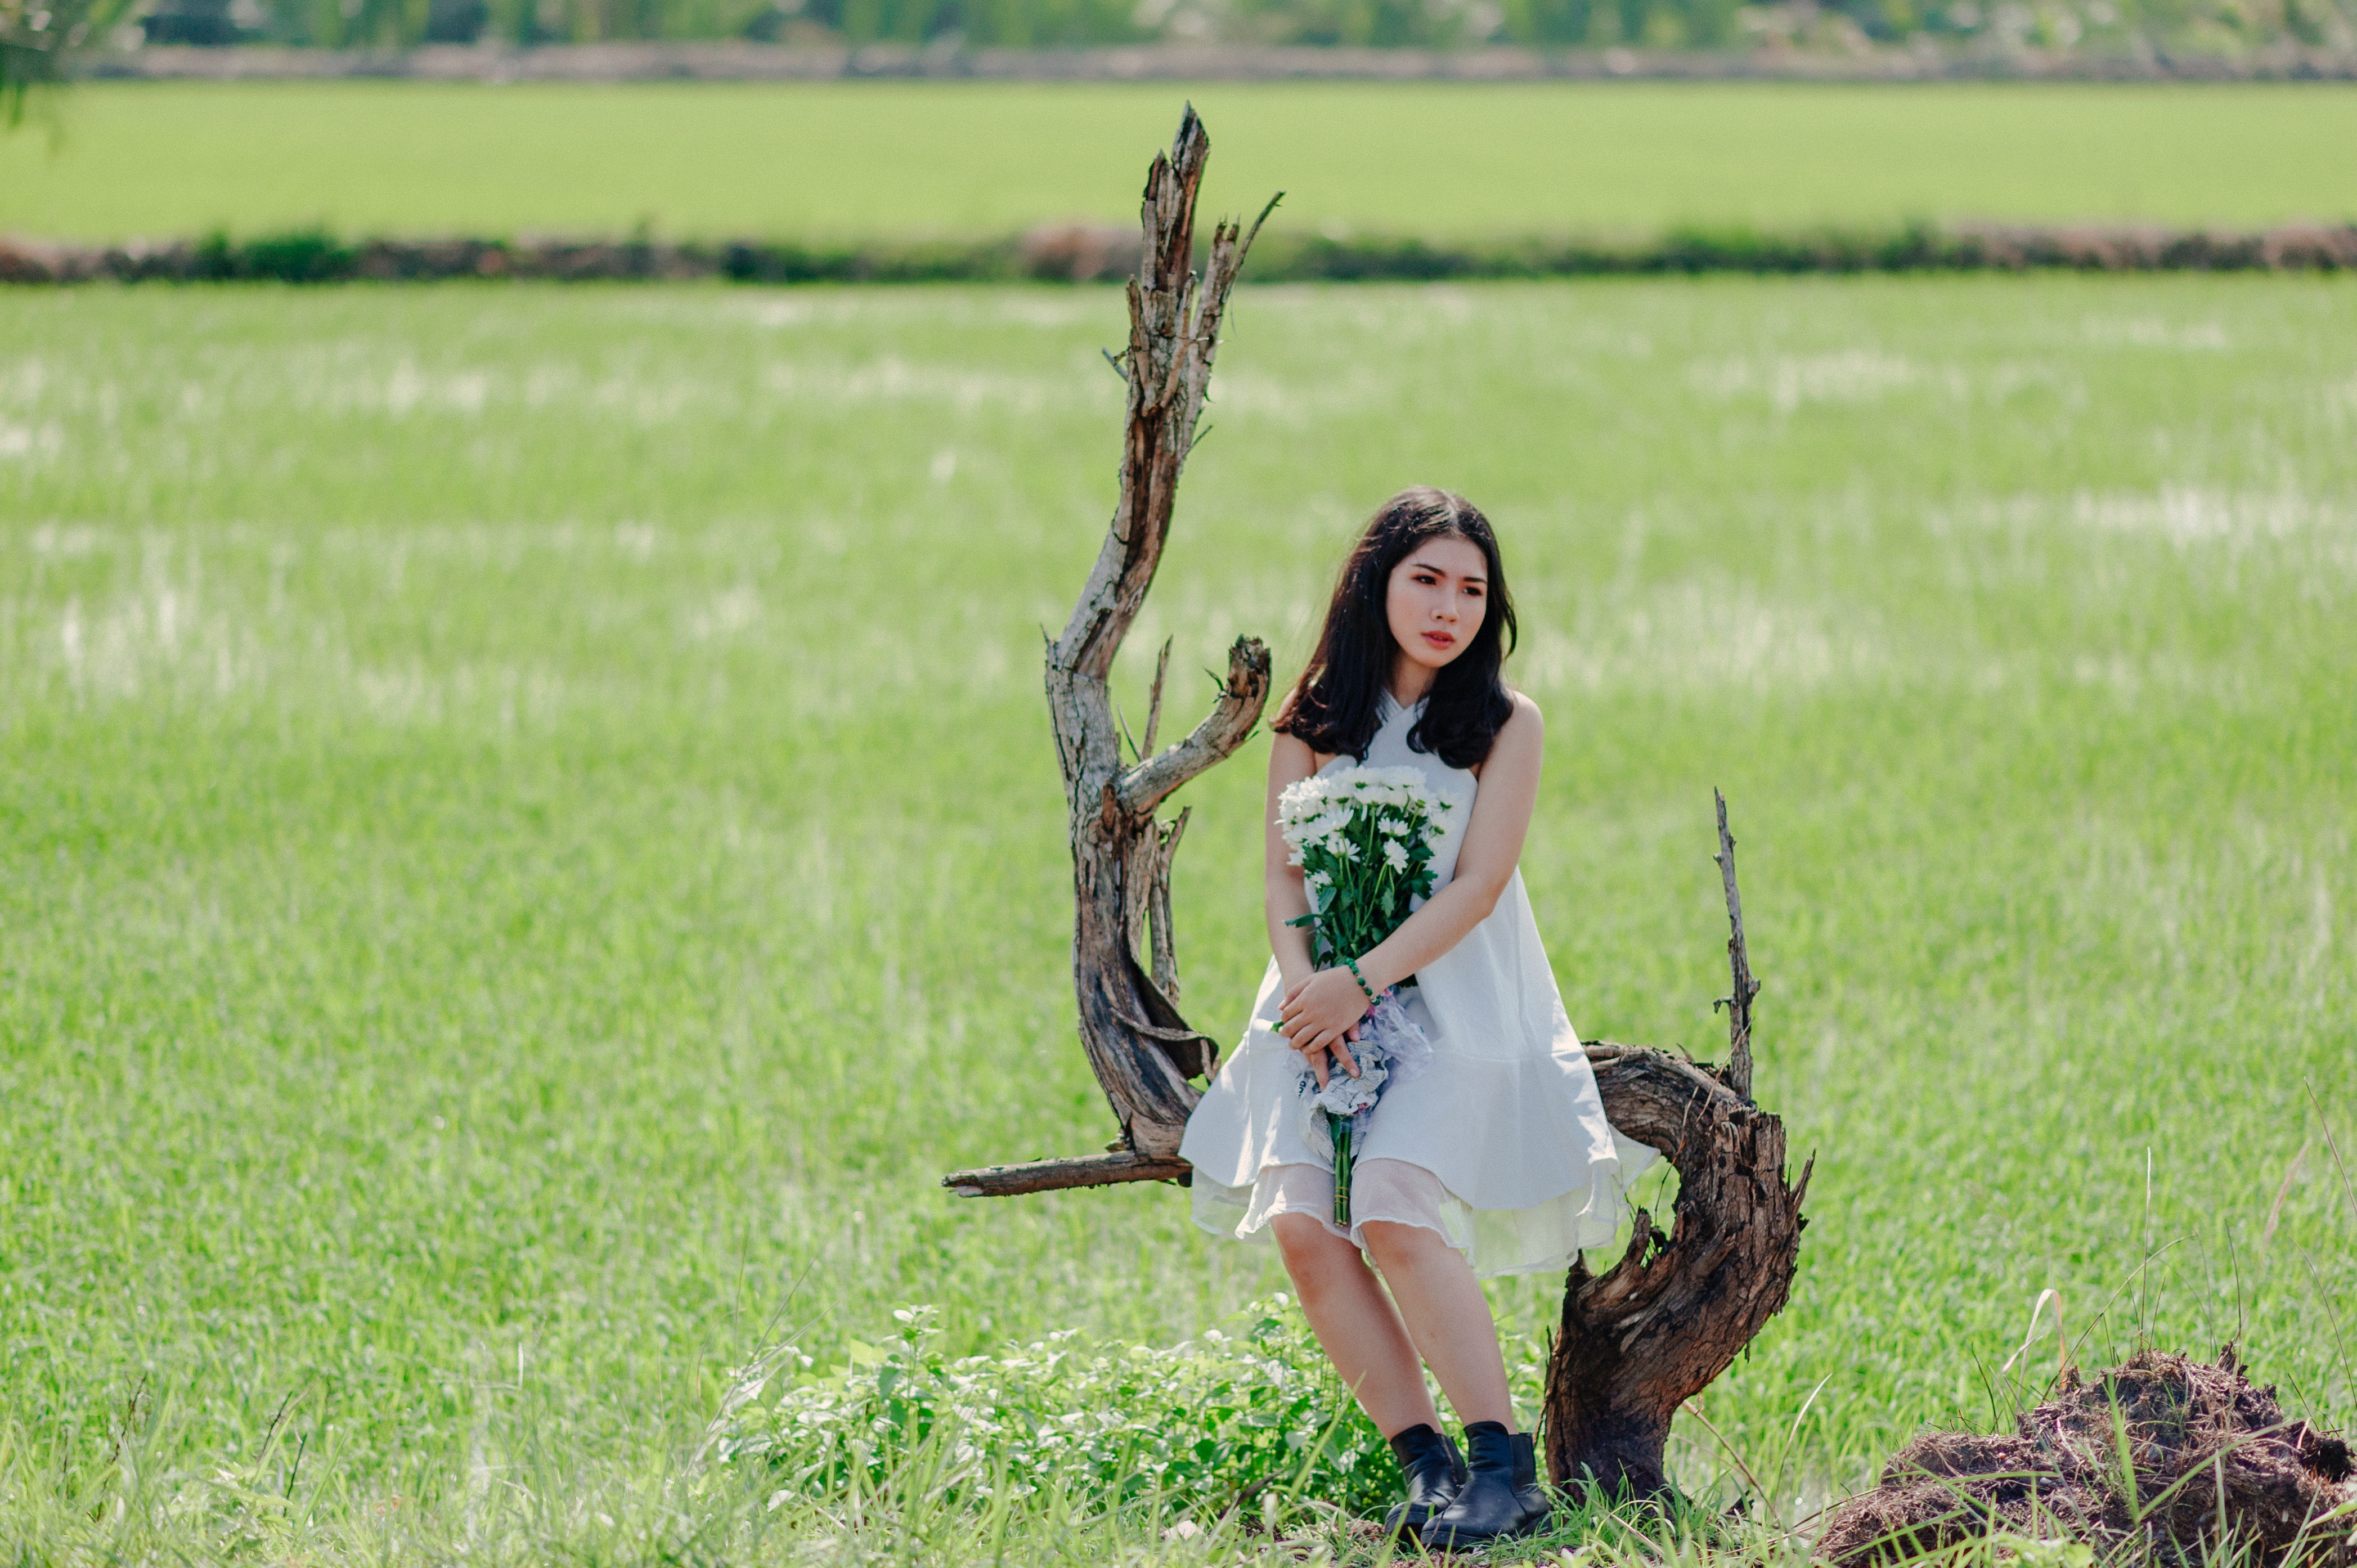
People in nature, grass, grassland, tree, photography, meadow, long hair, field, plant, photo shoot, black hair, brown hair, happy, fawn